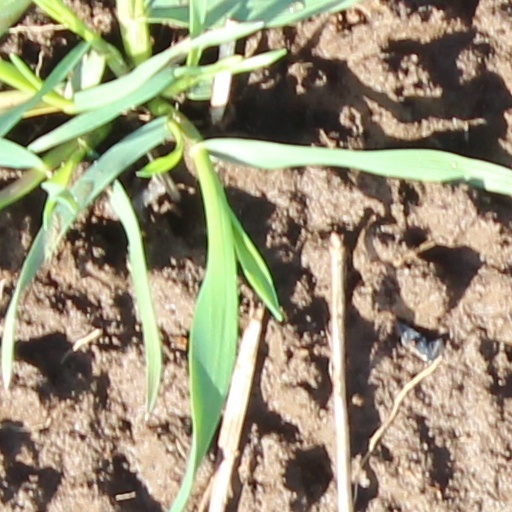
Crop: wheat